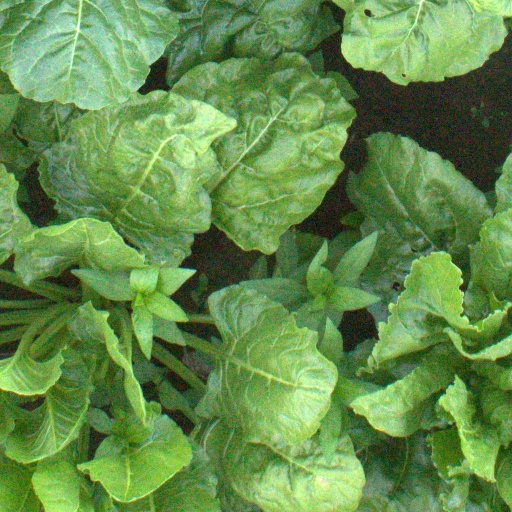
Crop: sugar beet